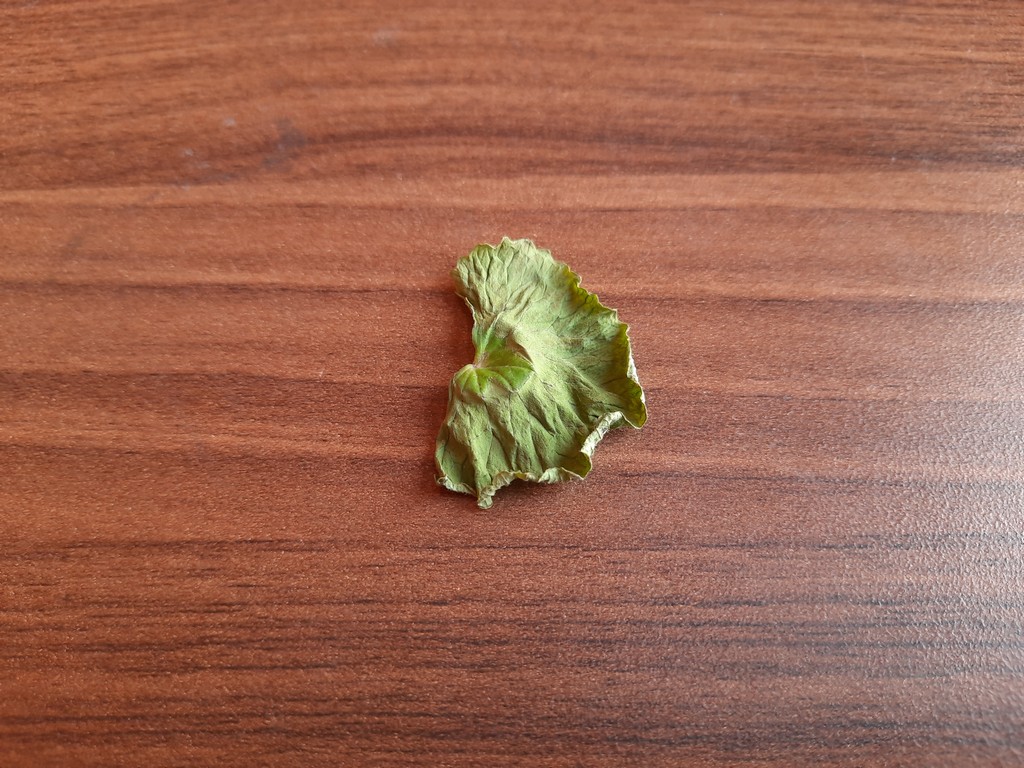
Label: Dried